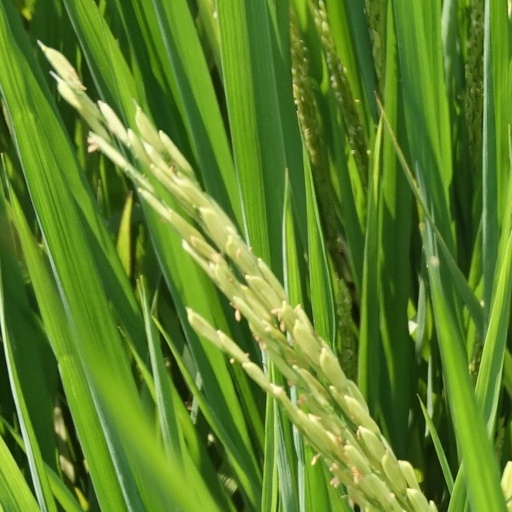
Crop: rice